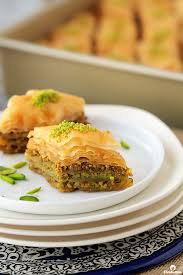
Yemek: baklava